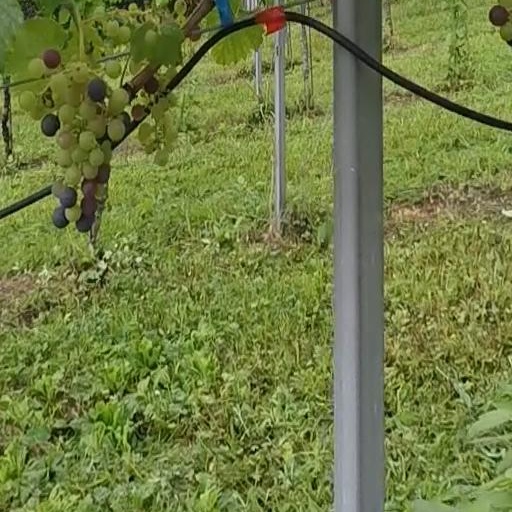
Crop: grape